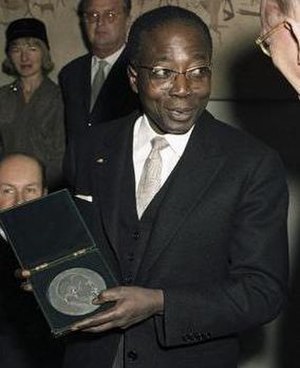
Léopold Sédar Senghor
Léopold Sédar Senghor var en fransktalende digter og Senegals første præsident i 1960-80.